CI5: The New Professionals

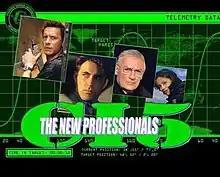

CI5: The New Professionals is a British television action crime drama series, created and principally written by Brian Clemens, that first broadcast on Sky One on 19 September 1999. Billed as an updated version of the 1970s terrestrial television series "The Professionals", the series is set in a fictional government agency known as "CI5" (Criminal Intelligence Department 5). The original group of three men - Doyle, Bodie and their boss Cowley - are replaced by a team consisting of Harry Malone (Edward Woodward), Chris Keel (Kal Weber), Sam Curtis (Colin Wells) and Tina Backus (Lexa Doig). In a similar manner to "The Professionals", the series included a number of high-budget impressive action sequences, often filmed in a "James Bond"-esque style.